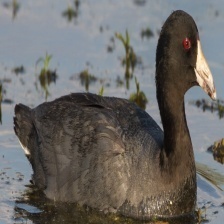
Species: AMERICAN COOT
Scientific name: FULICA AMERICANA